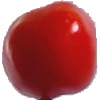
Label: Tomato 2